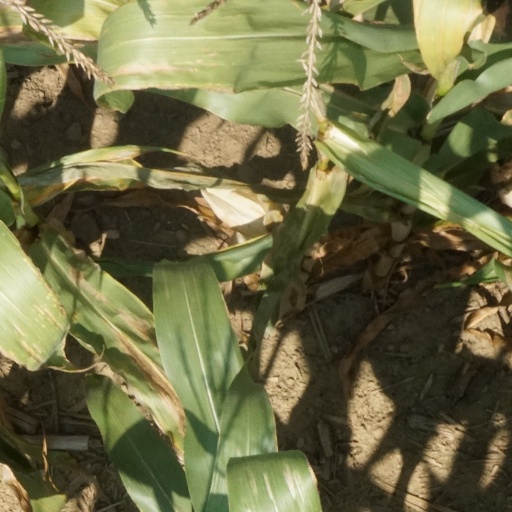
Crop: maize; corn